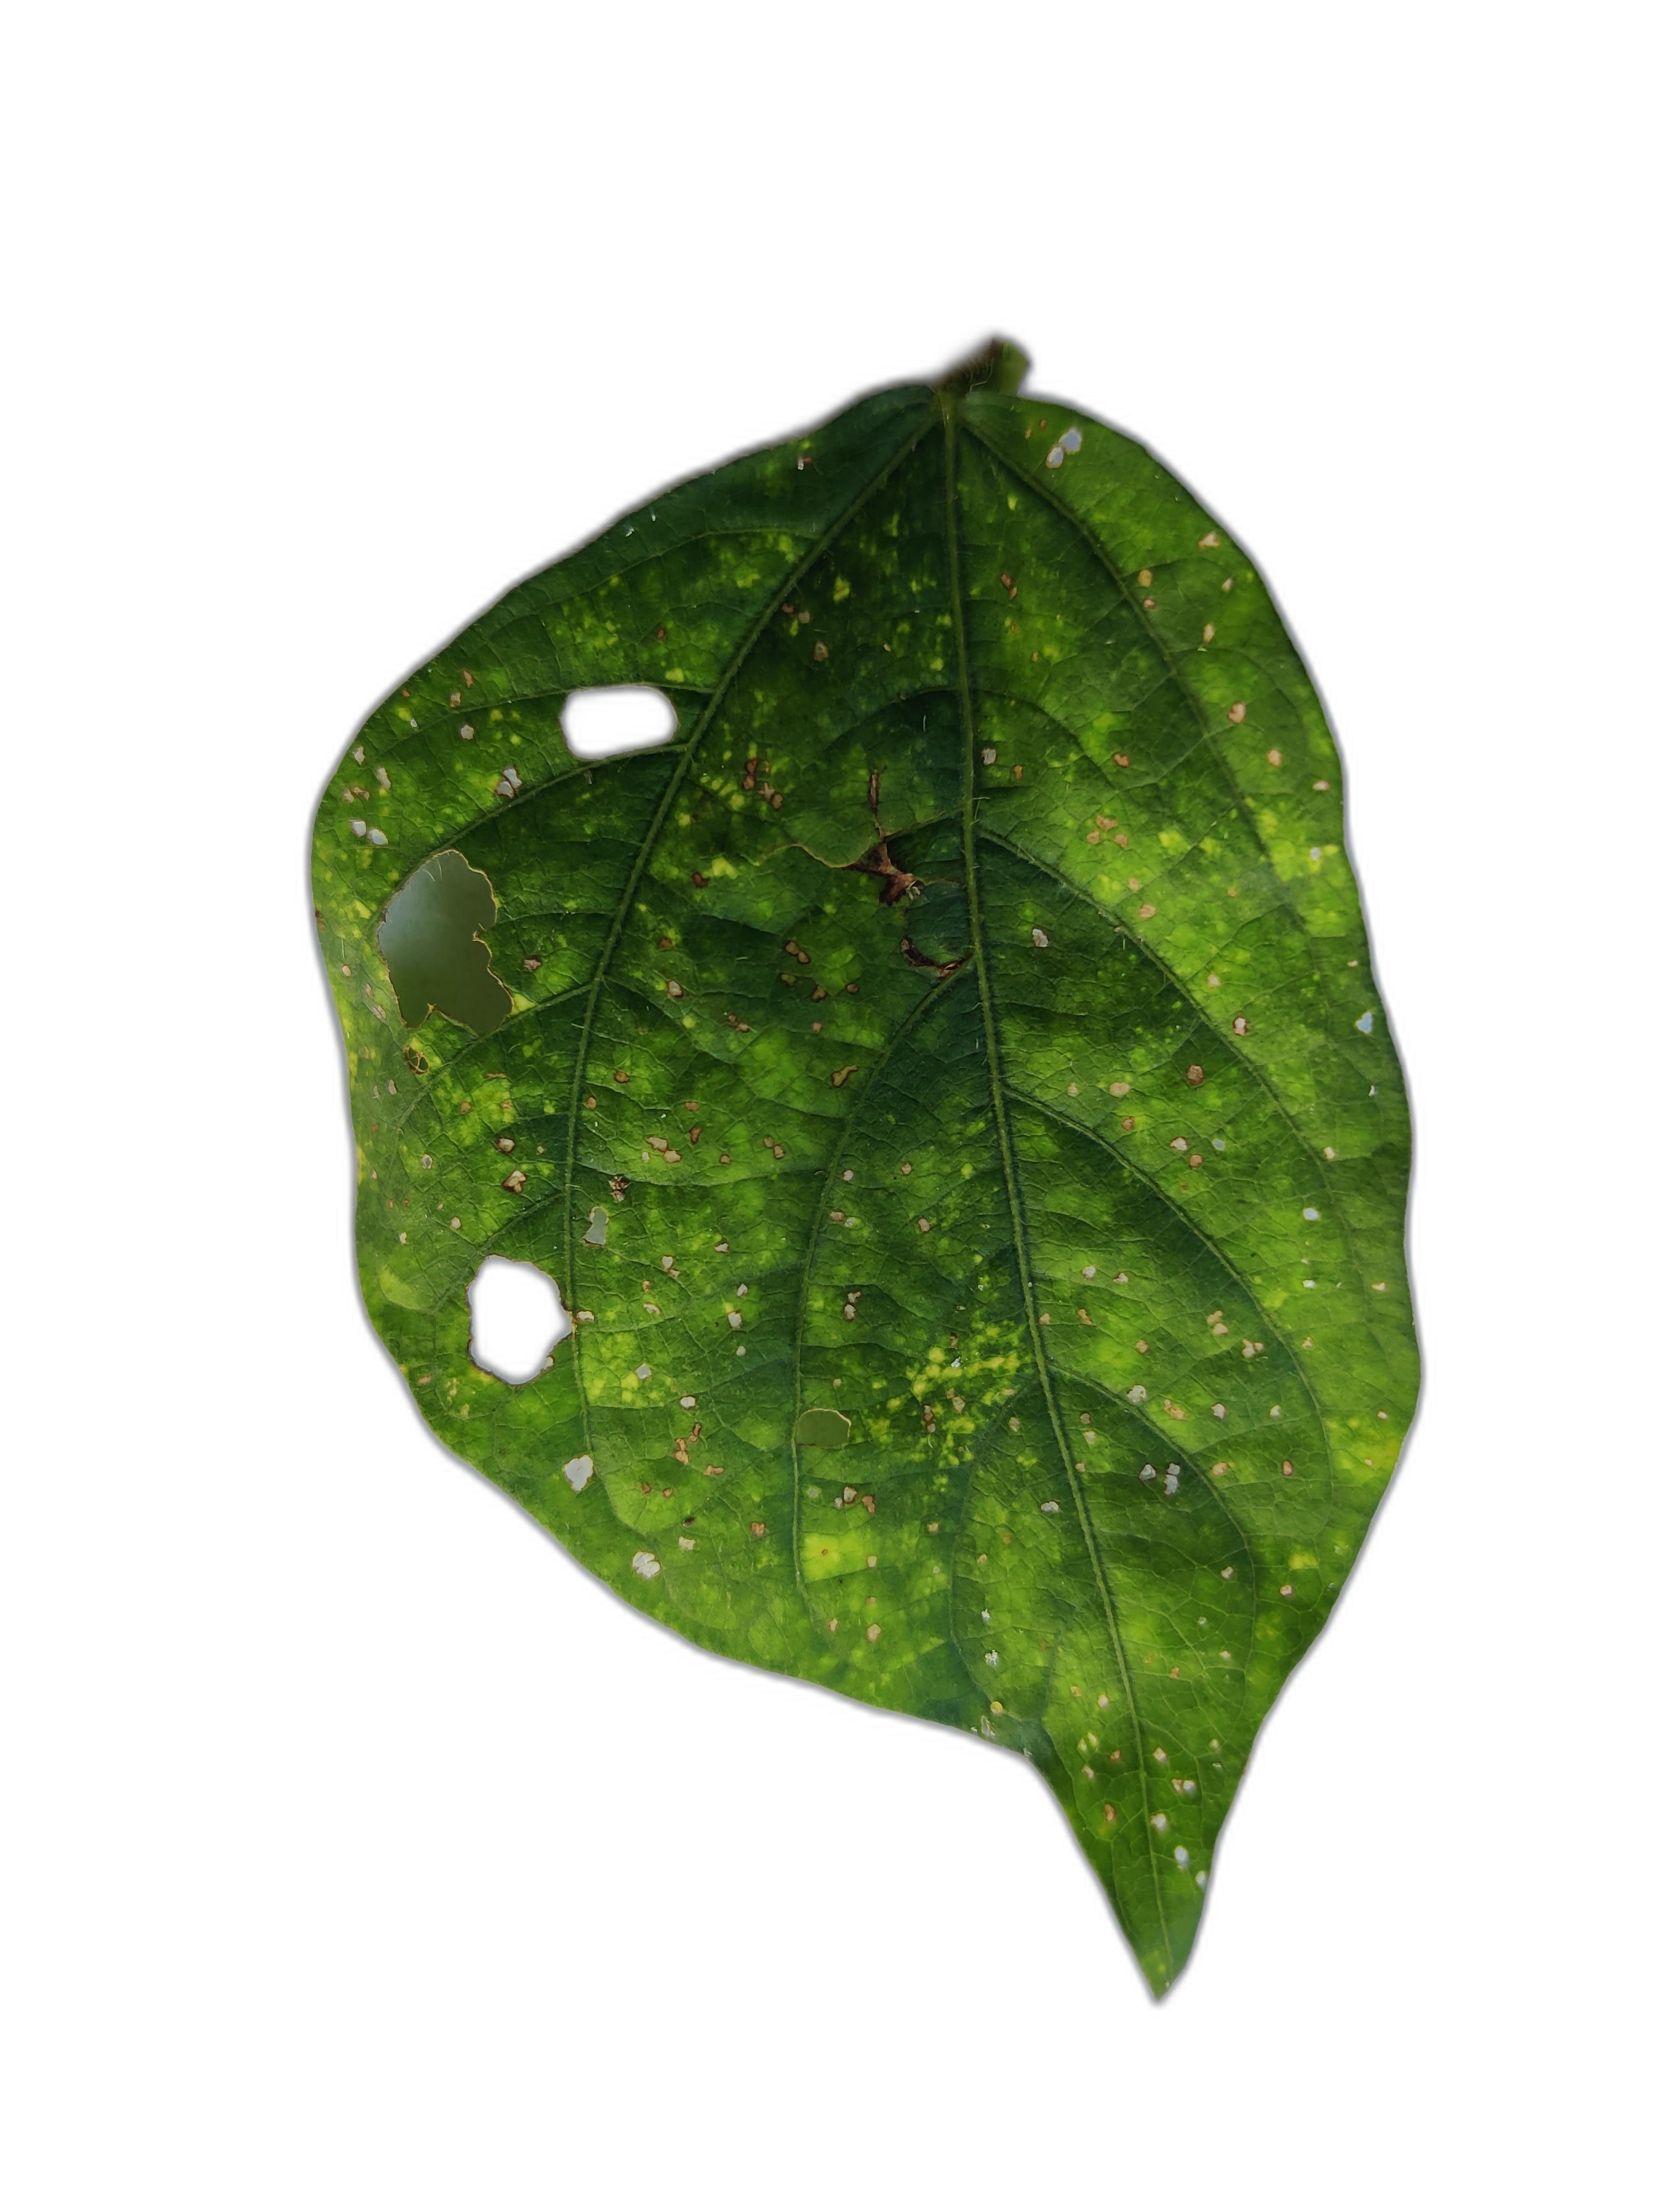
Label: Yellow Mosaic